Amelie Beese

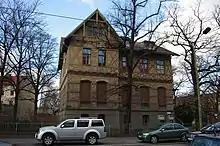
Sterndamm 82 - 84 Johannisthal, the home of Melli Beese and Charles Boutard

She later worked with Charles Boutard on plans for a flying boat. Her relationship with Boutard became close, and the two married on 25 January 1913. The couple lived in the Trützschler Villa in what was then Kaiser-Wilhelm-Strasse 3–4 in Berlin-Johannisthal (today Sterndamm 82).